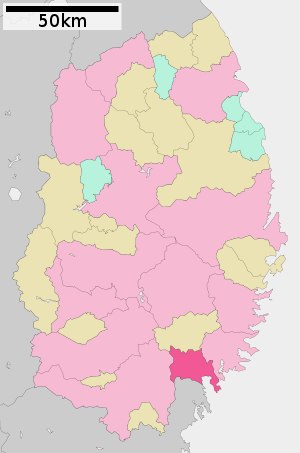
Rikuzentakata
Rikuzentakata i Iwate præfektur
Rikuzentakata er en by med ca. 20.000 indbyggere i Iwate præfektur på Honshu, hovedøen i Japan.